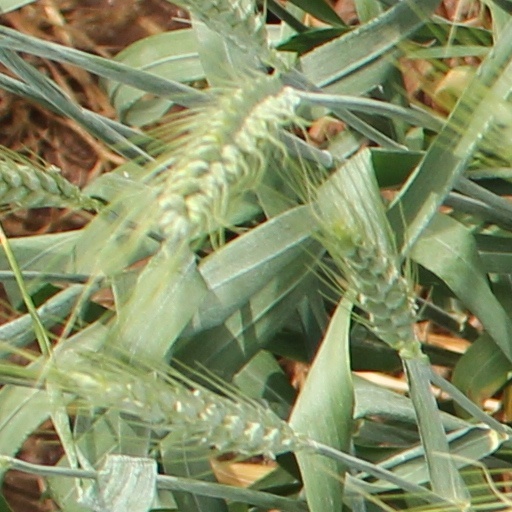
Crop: wheat